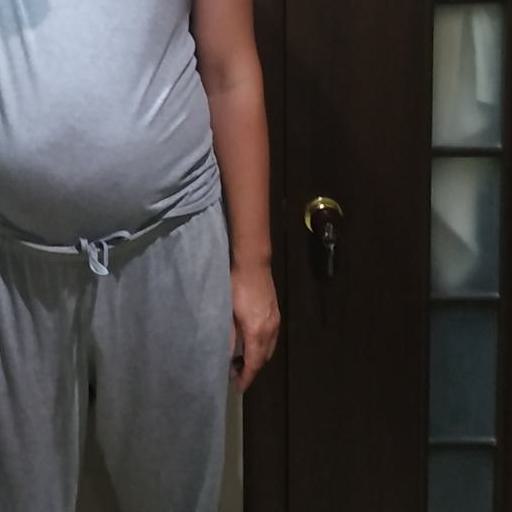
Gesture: no_gesture